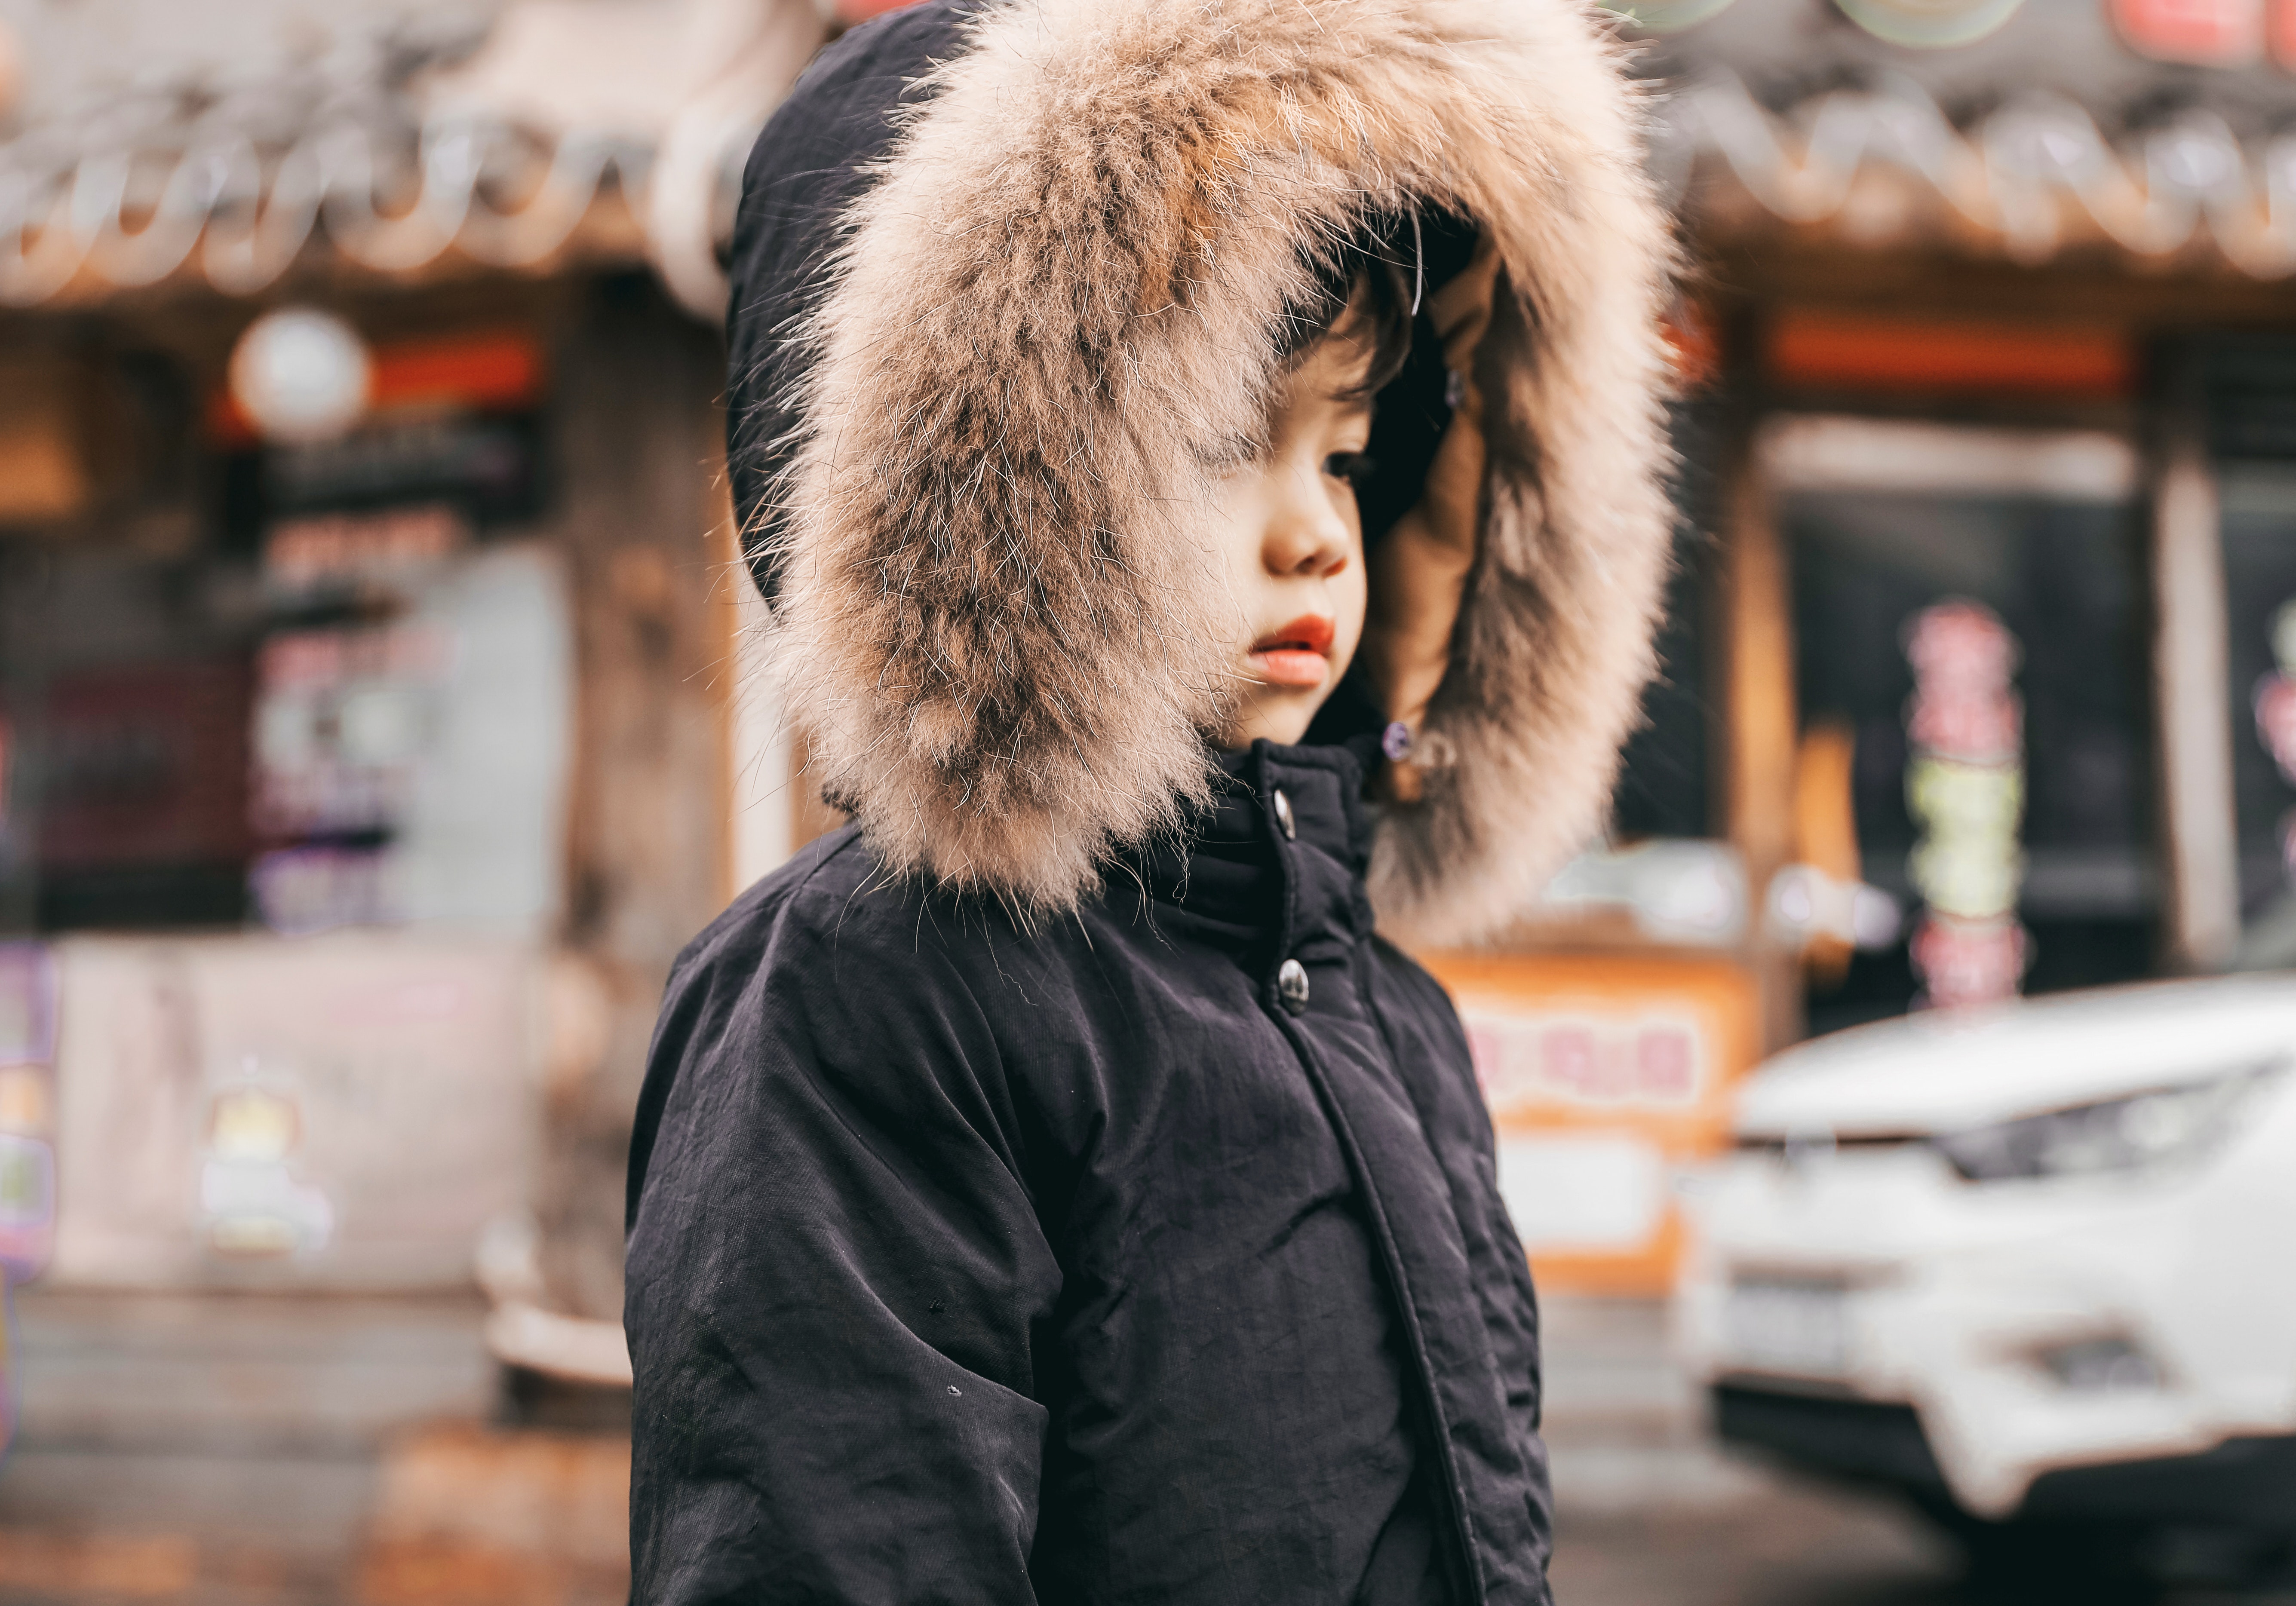
fur, street fashion, clothing, fur clothing, fashion, cap, snapshot, beanie, street, headgear, human, winter, textile, jacket, photography, knit cap, outerwear, coat, smile, black hair, ear